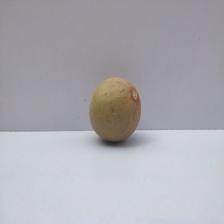
Size: Large